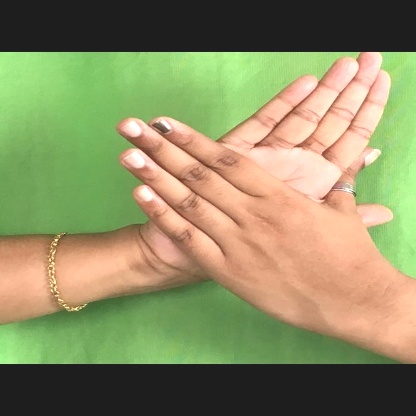
Mudra: Chakra